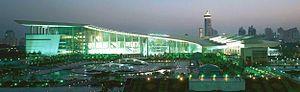
Le Musée des sciences et de la technologie de Shanghai est un musée chinois localisé à Shanghai.